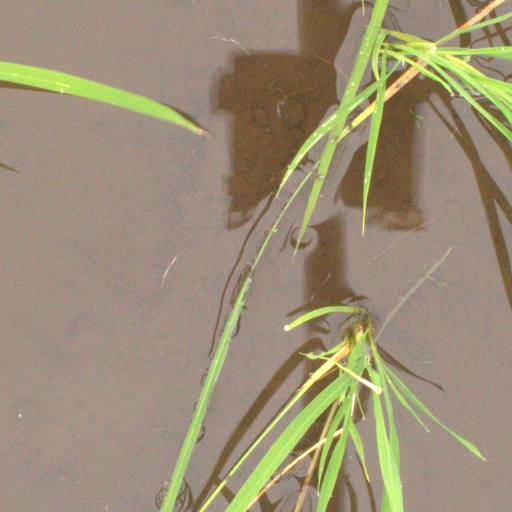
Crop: rice